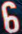
Number: 6